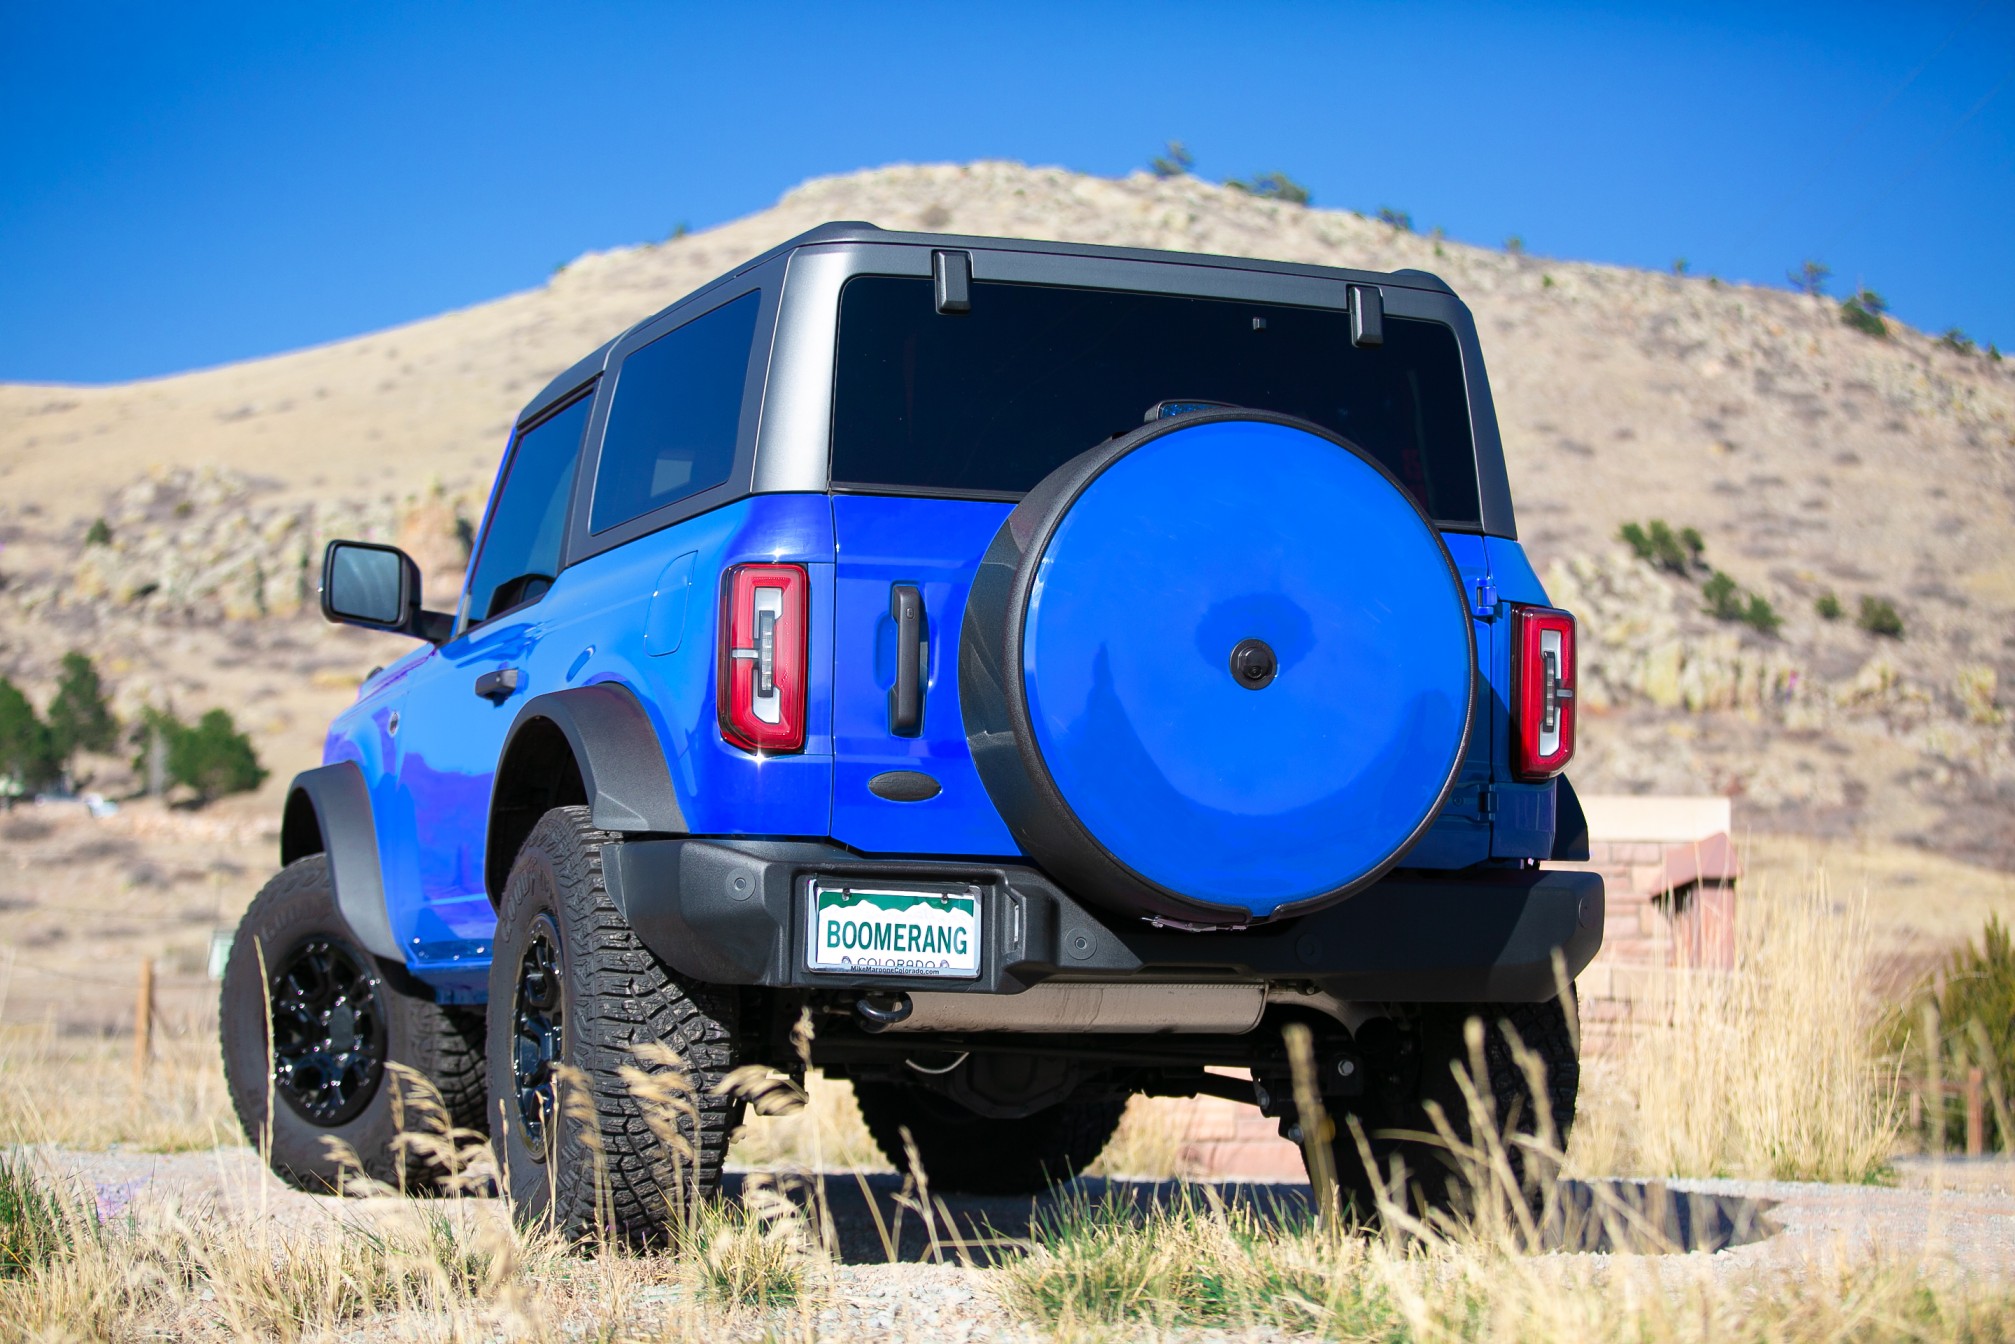
tire, wheel, vehicle, car, sky, plant, automotive tire, automotive lighting, vehicle registration plate, hood, tread, motor vehicle, automotive design, automotive exterior, bumper, mountain, alloy wheel, rim, fender, landscape, gas, automotive wheel system, hardtop, grassland, auto part, sport utility vehicle, tire care, electric blue, road, off road vehicle, recreation, grass, rolling, vehicle door, soil, off roading, rock, classic car, jeep, travel, Regularity rally, commercial vehicle, hill, Mini SUV, compact sport utility vehicle, transport, valley